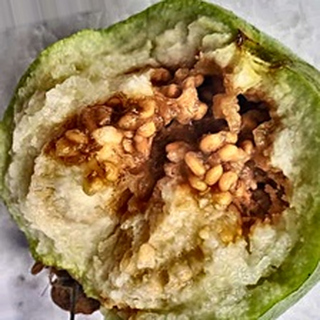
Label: guava_fruit_fly